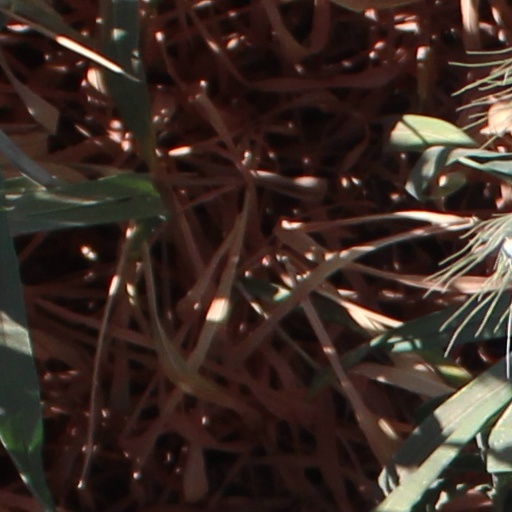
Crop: wheat